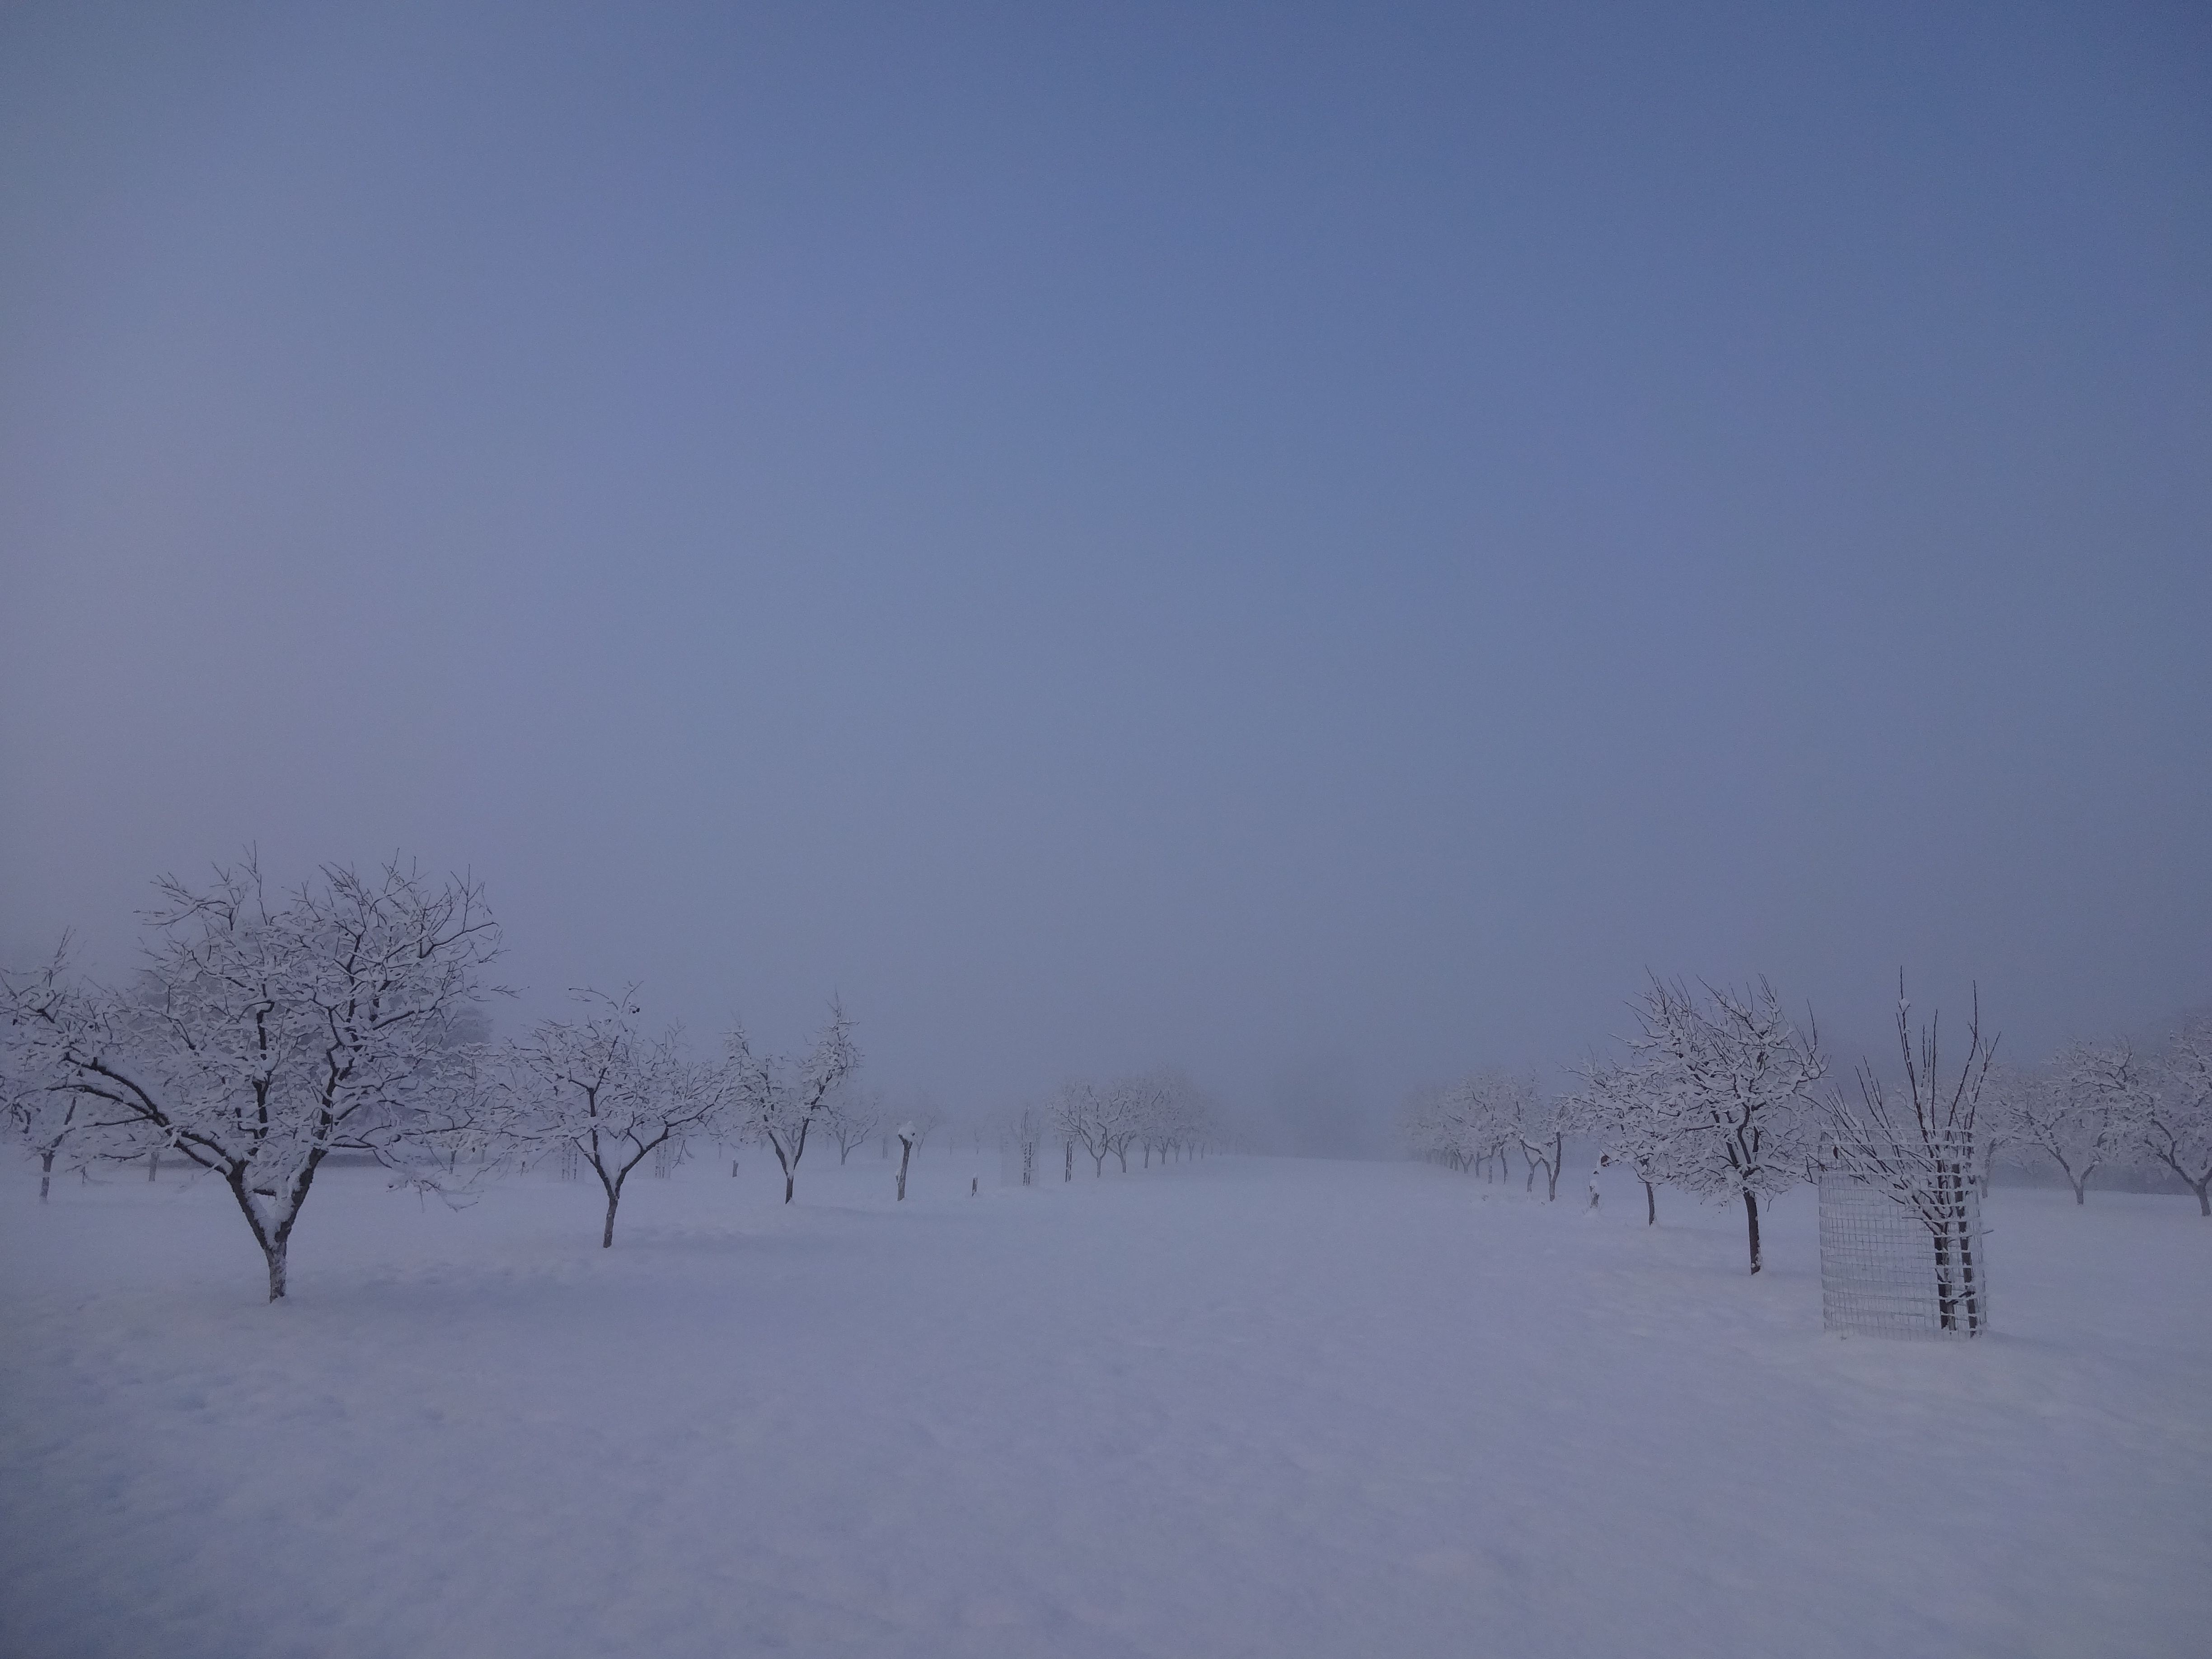
snow, winter, morning, frost, weather, season, blizzard, freezing, atmospheric phenomenon